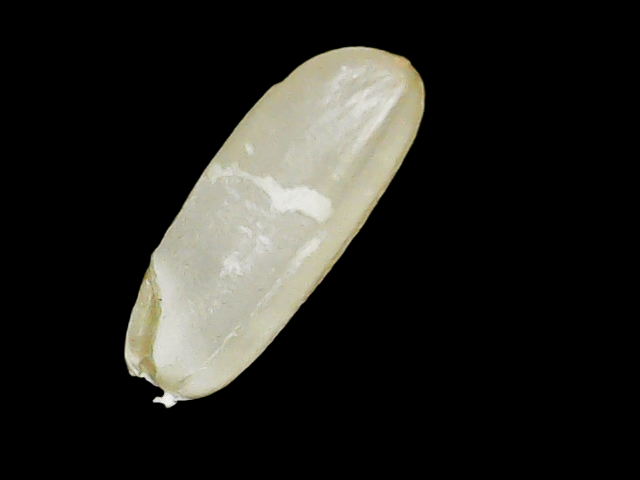
Rice variety: Binadhan23